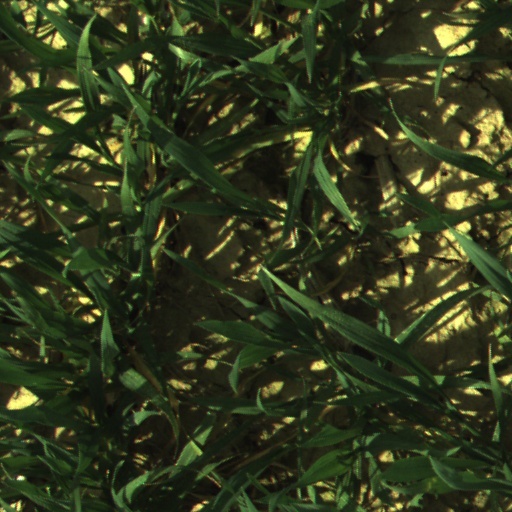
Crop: wheat